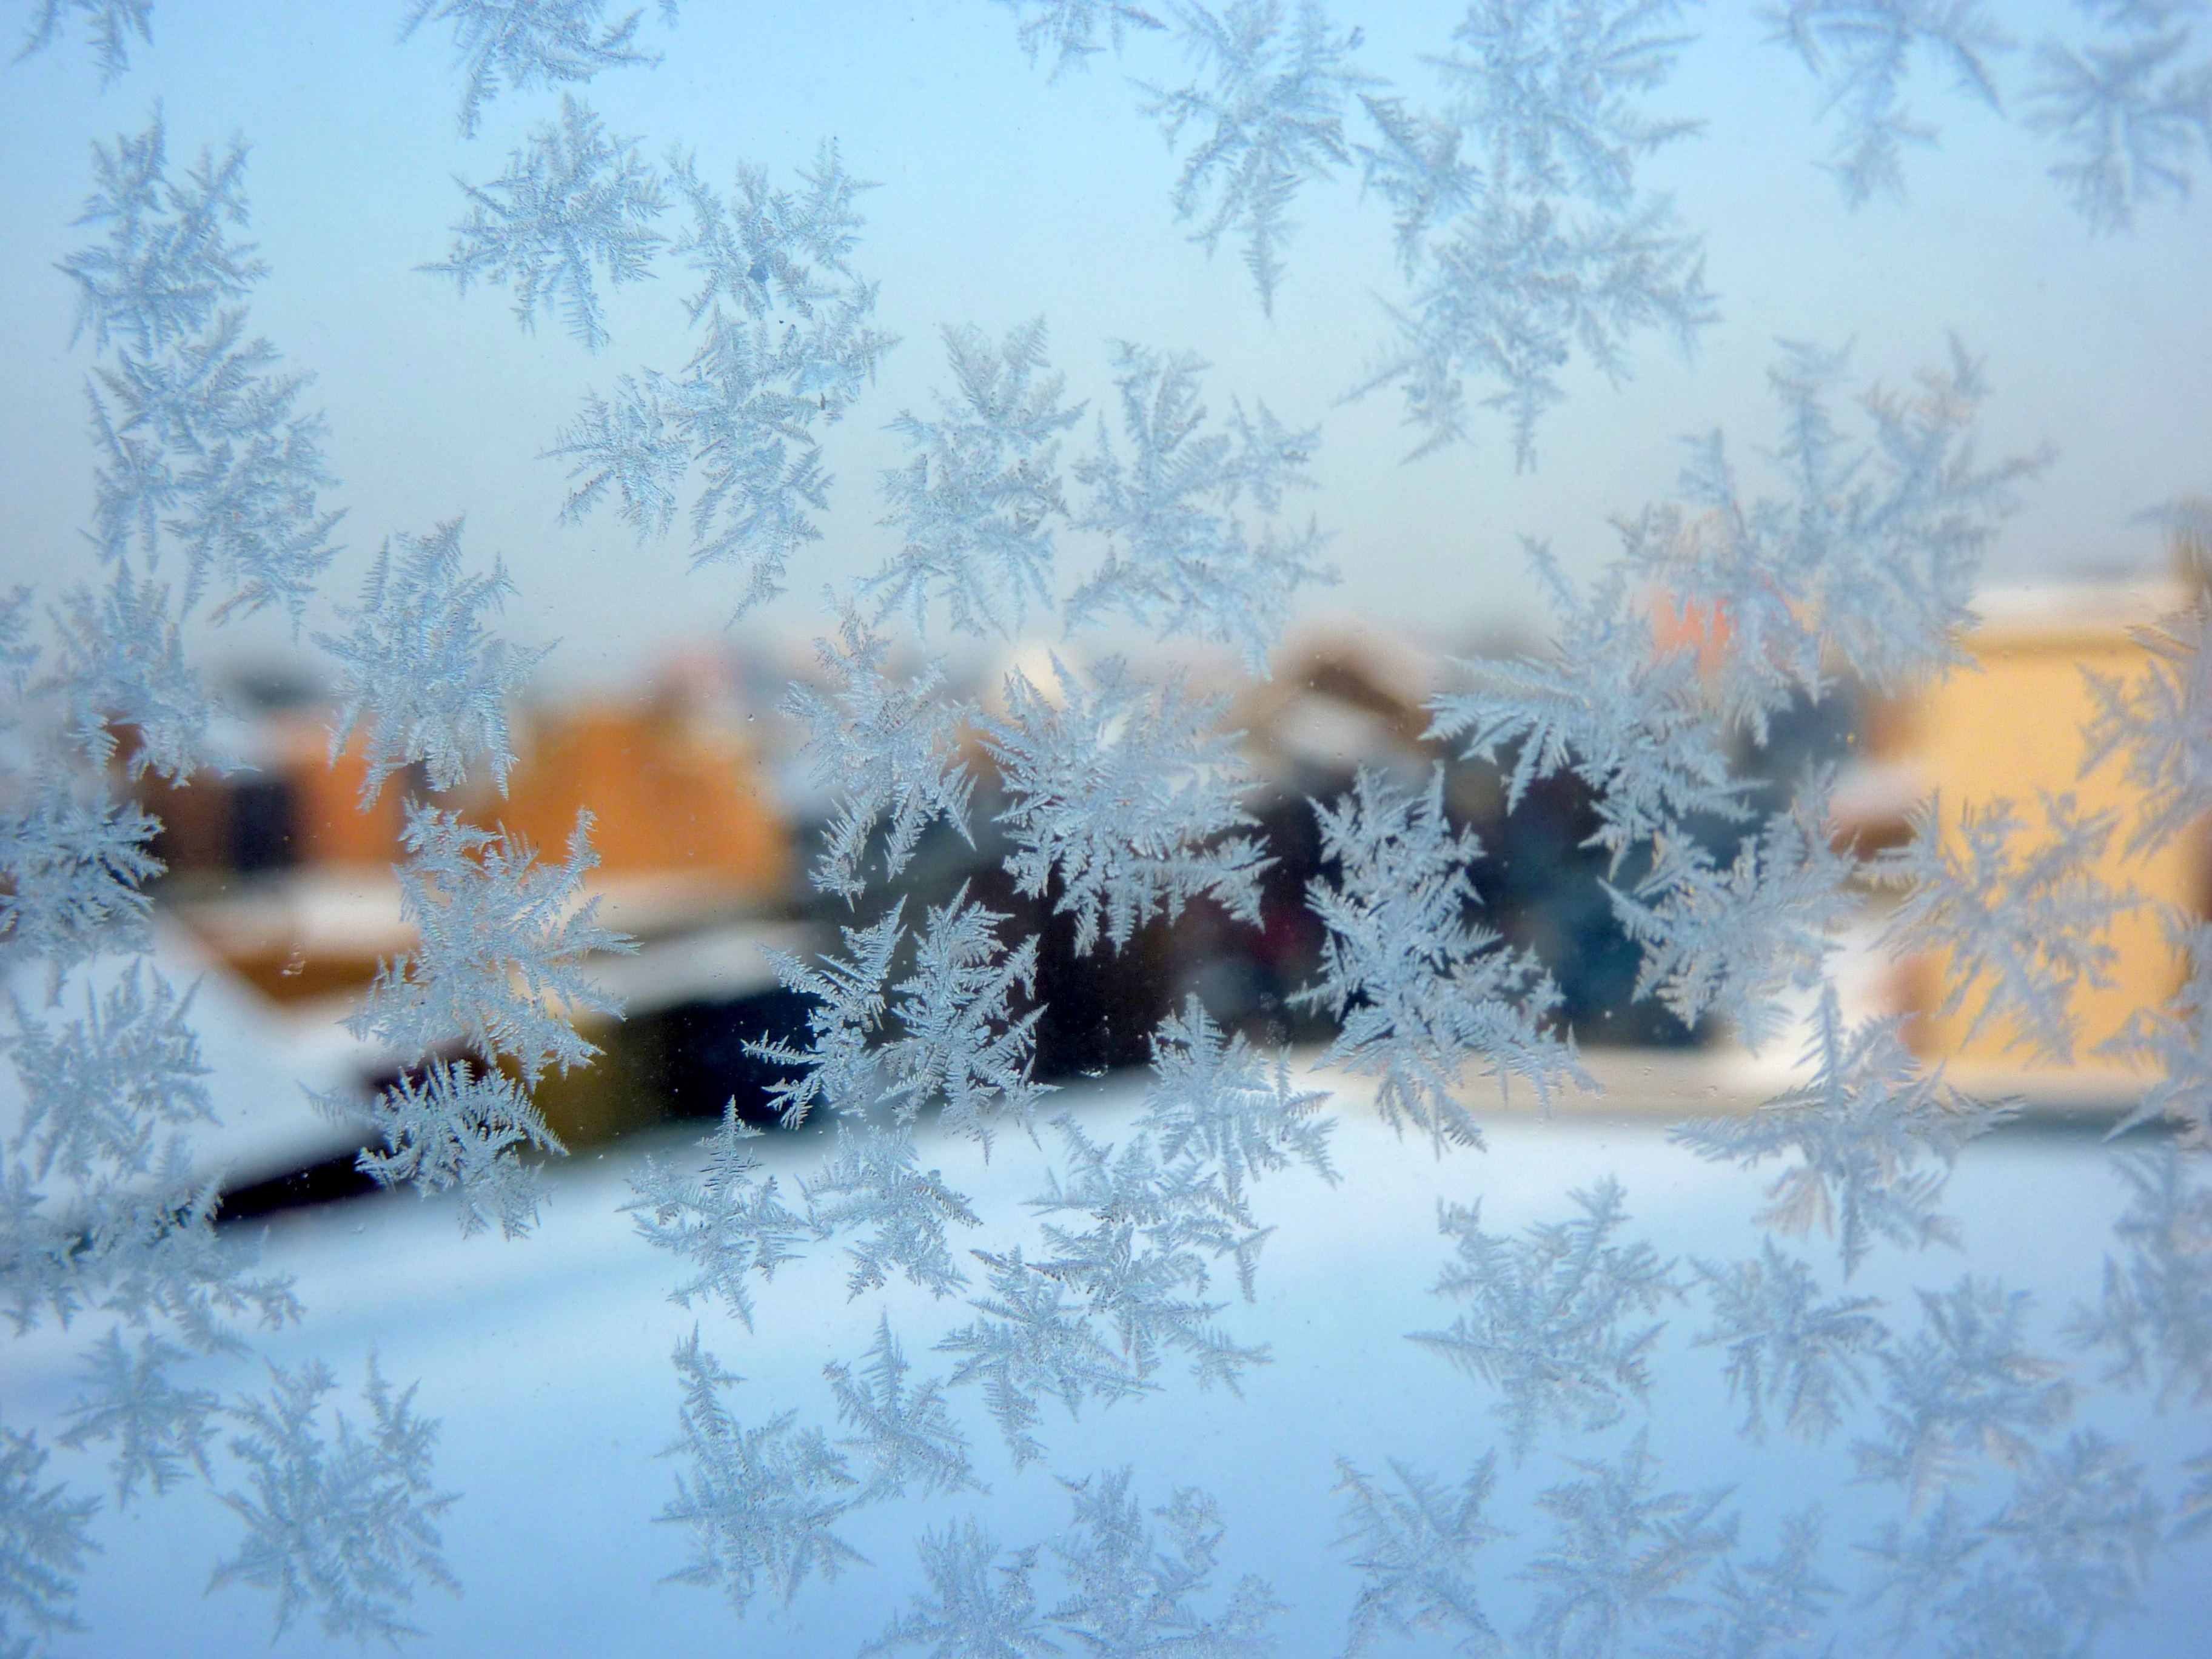
tree, branch, snow, cold, winter, morning, flower, frost, weather, fir, season, spruce, gel, freezing, ice crystals, woody plant